Marc Overmars

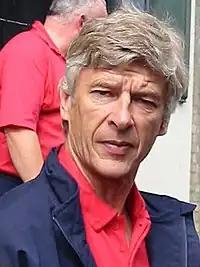
Arsène Wenger defended Overmars from criticism early into his Arsenal career.

After one season at Willem II, Overmars signed for Ajax in July 1992. Both clubs settled on a transfer fee of ƒ2.5 million, after Ajax's initial bid of ƒ1.5 million was rejected. Manager Louis van Gaal was very fond of Overmars beforehand and described him as a "multi-functional player". Overmars' debut came in a 3–0 win against Dordrecht on 16 August 1992. His first goal for Ajax was away to RKC Waalwijk in October and he scored a further seven goals in the 1992–93 season. Several teams chose to combat Overmars' threat with heavy tackles; he detested this, adding, "I do not fall on purpose, but if they keep kicking, I would sometimes give something back in return." Ajax finished the campaign third in the league; their form in the final few months was described as "maddening" by football writer David Winner, as they defeated eventual champions Feyenoord by five goals, but dropped points to "minnows like MVV Maastricht". The team lost to Auxerre in the quarter-finals of the UEFA Cup, but did not end the season trophyless – they beat Heerenveen 6–2 to win the KNVB Cup. Overmars scored two goals in the final.